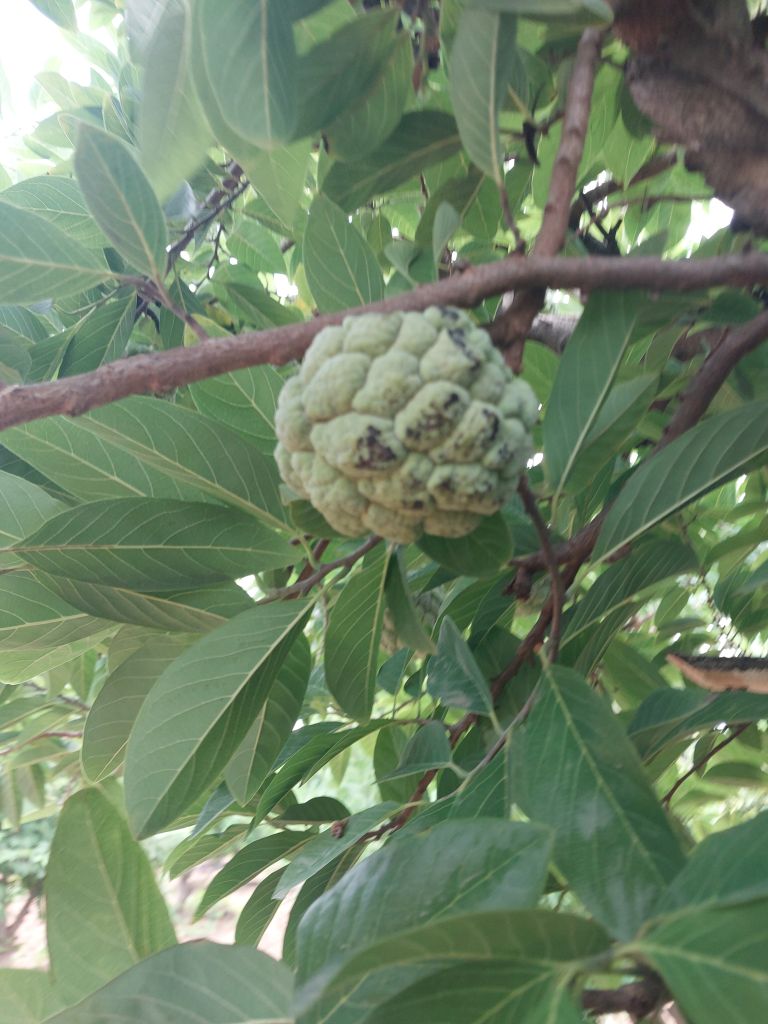
Disease label: Blank Canker